Gemma O'Doherty

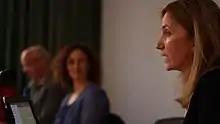
O'Doherty speaking at "Make it Happen Women's Day", 13 March 2015

O'Doherty holds conspiracy theorist views. As a journalist, she won an award for medical reporting. However, she has since claimed that there is a link between water fluoridation and cancer, and alleged that the HPV vaccine is both untested and dangerous.